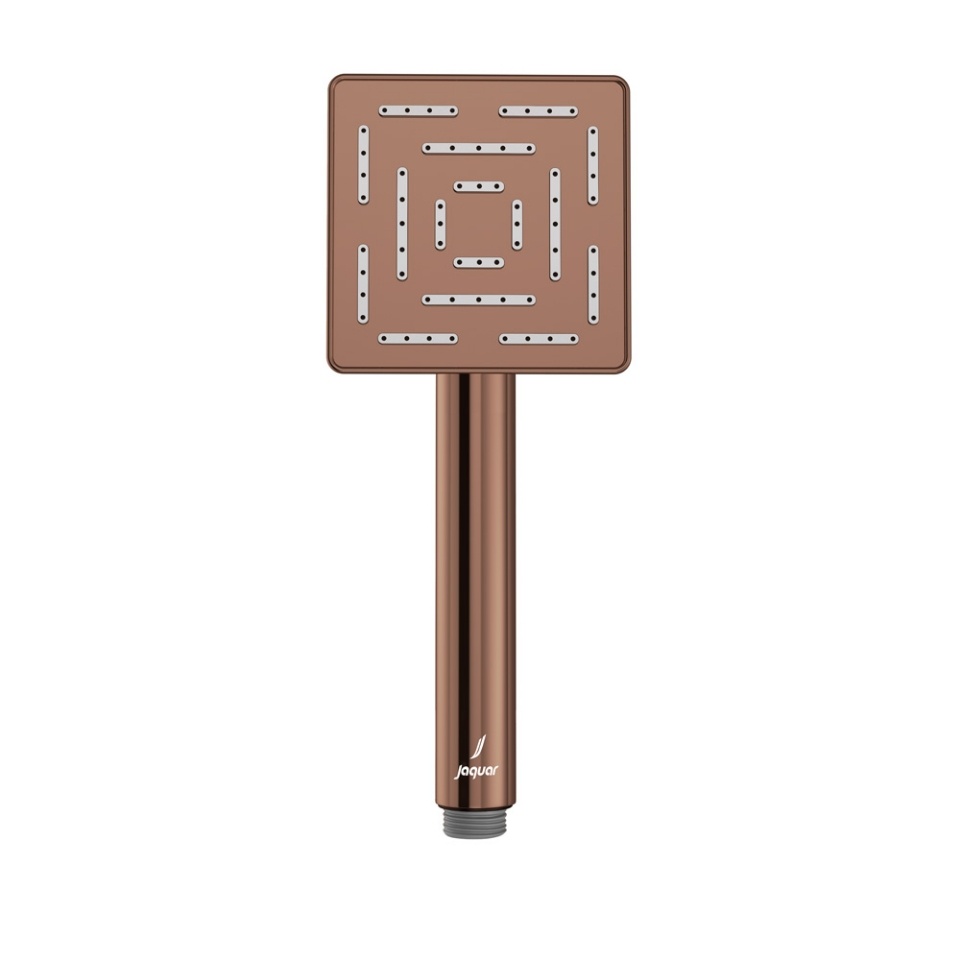
MAZE HAND SHOWER SQUARE SHAPE - JAQUAR FAUCETS -  ( BLUSH GOLD PVD - HAND SHOWER - 95x95 mm - 3.8inchX3.8inch )
Elevate your bathing experience with the Maze Hand Shower in a chic square shape, finished in elegant blush gold PVD. Measuring 95x95 mm (3.8x3.8 inches), this Jaquar Faucets hand shower combines modern design with superior functionality. Its stylish finish resists tarnishing while offering a luxurious look, making every shower feel indulgent and refreshing. Perfect for those seeking both aesthetic sophistication and reliable performance in their bathroom fixtures.
Brand: JAQUAR FAUCETS
Category: Hardware > Plumbing > Plumbing Fixture Hardware & Parts > Shower Parts > Shower Heads > Handheld Shower Heads